Rolo Tomassi

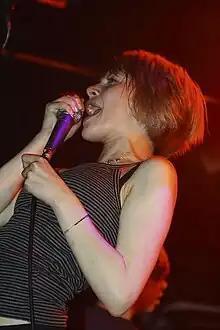
Eva Korman

Their music has been difficult to classify simply because of the band's resistance to being identified with one single genre. Described as "like a polished chrome King Crimson for the 21st Century" they have typically been acknowledged as being mathcore, a tag which summarises the theoretical complexity of their music, such as odd time signatures like 9/8 and 13/8 and polyrhythmic drumming. They have been identified as "falling somewhere between grindcore, progressive and alternative rock" and have been categorised as experimental rock, Nintendocore, post-metal, post-hardcore, progressive hardcore, progressive rock and screamo. The band has been critical of the label Nintendocore being attributed to their work.